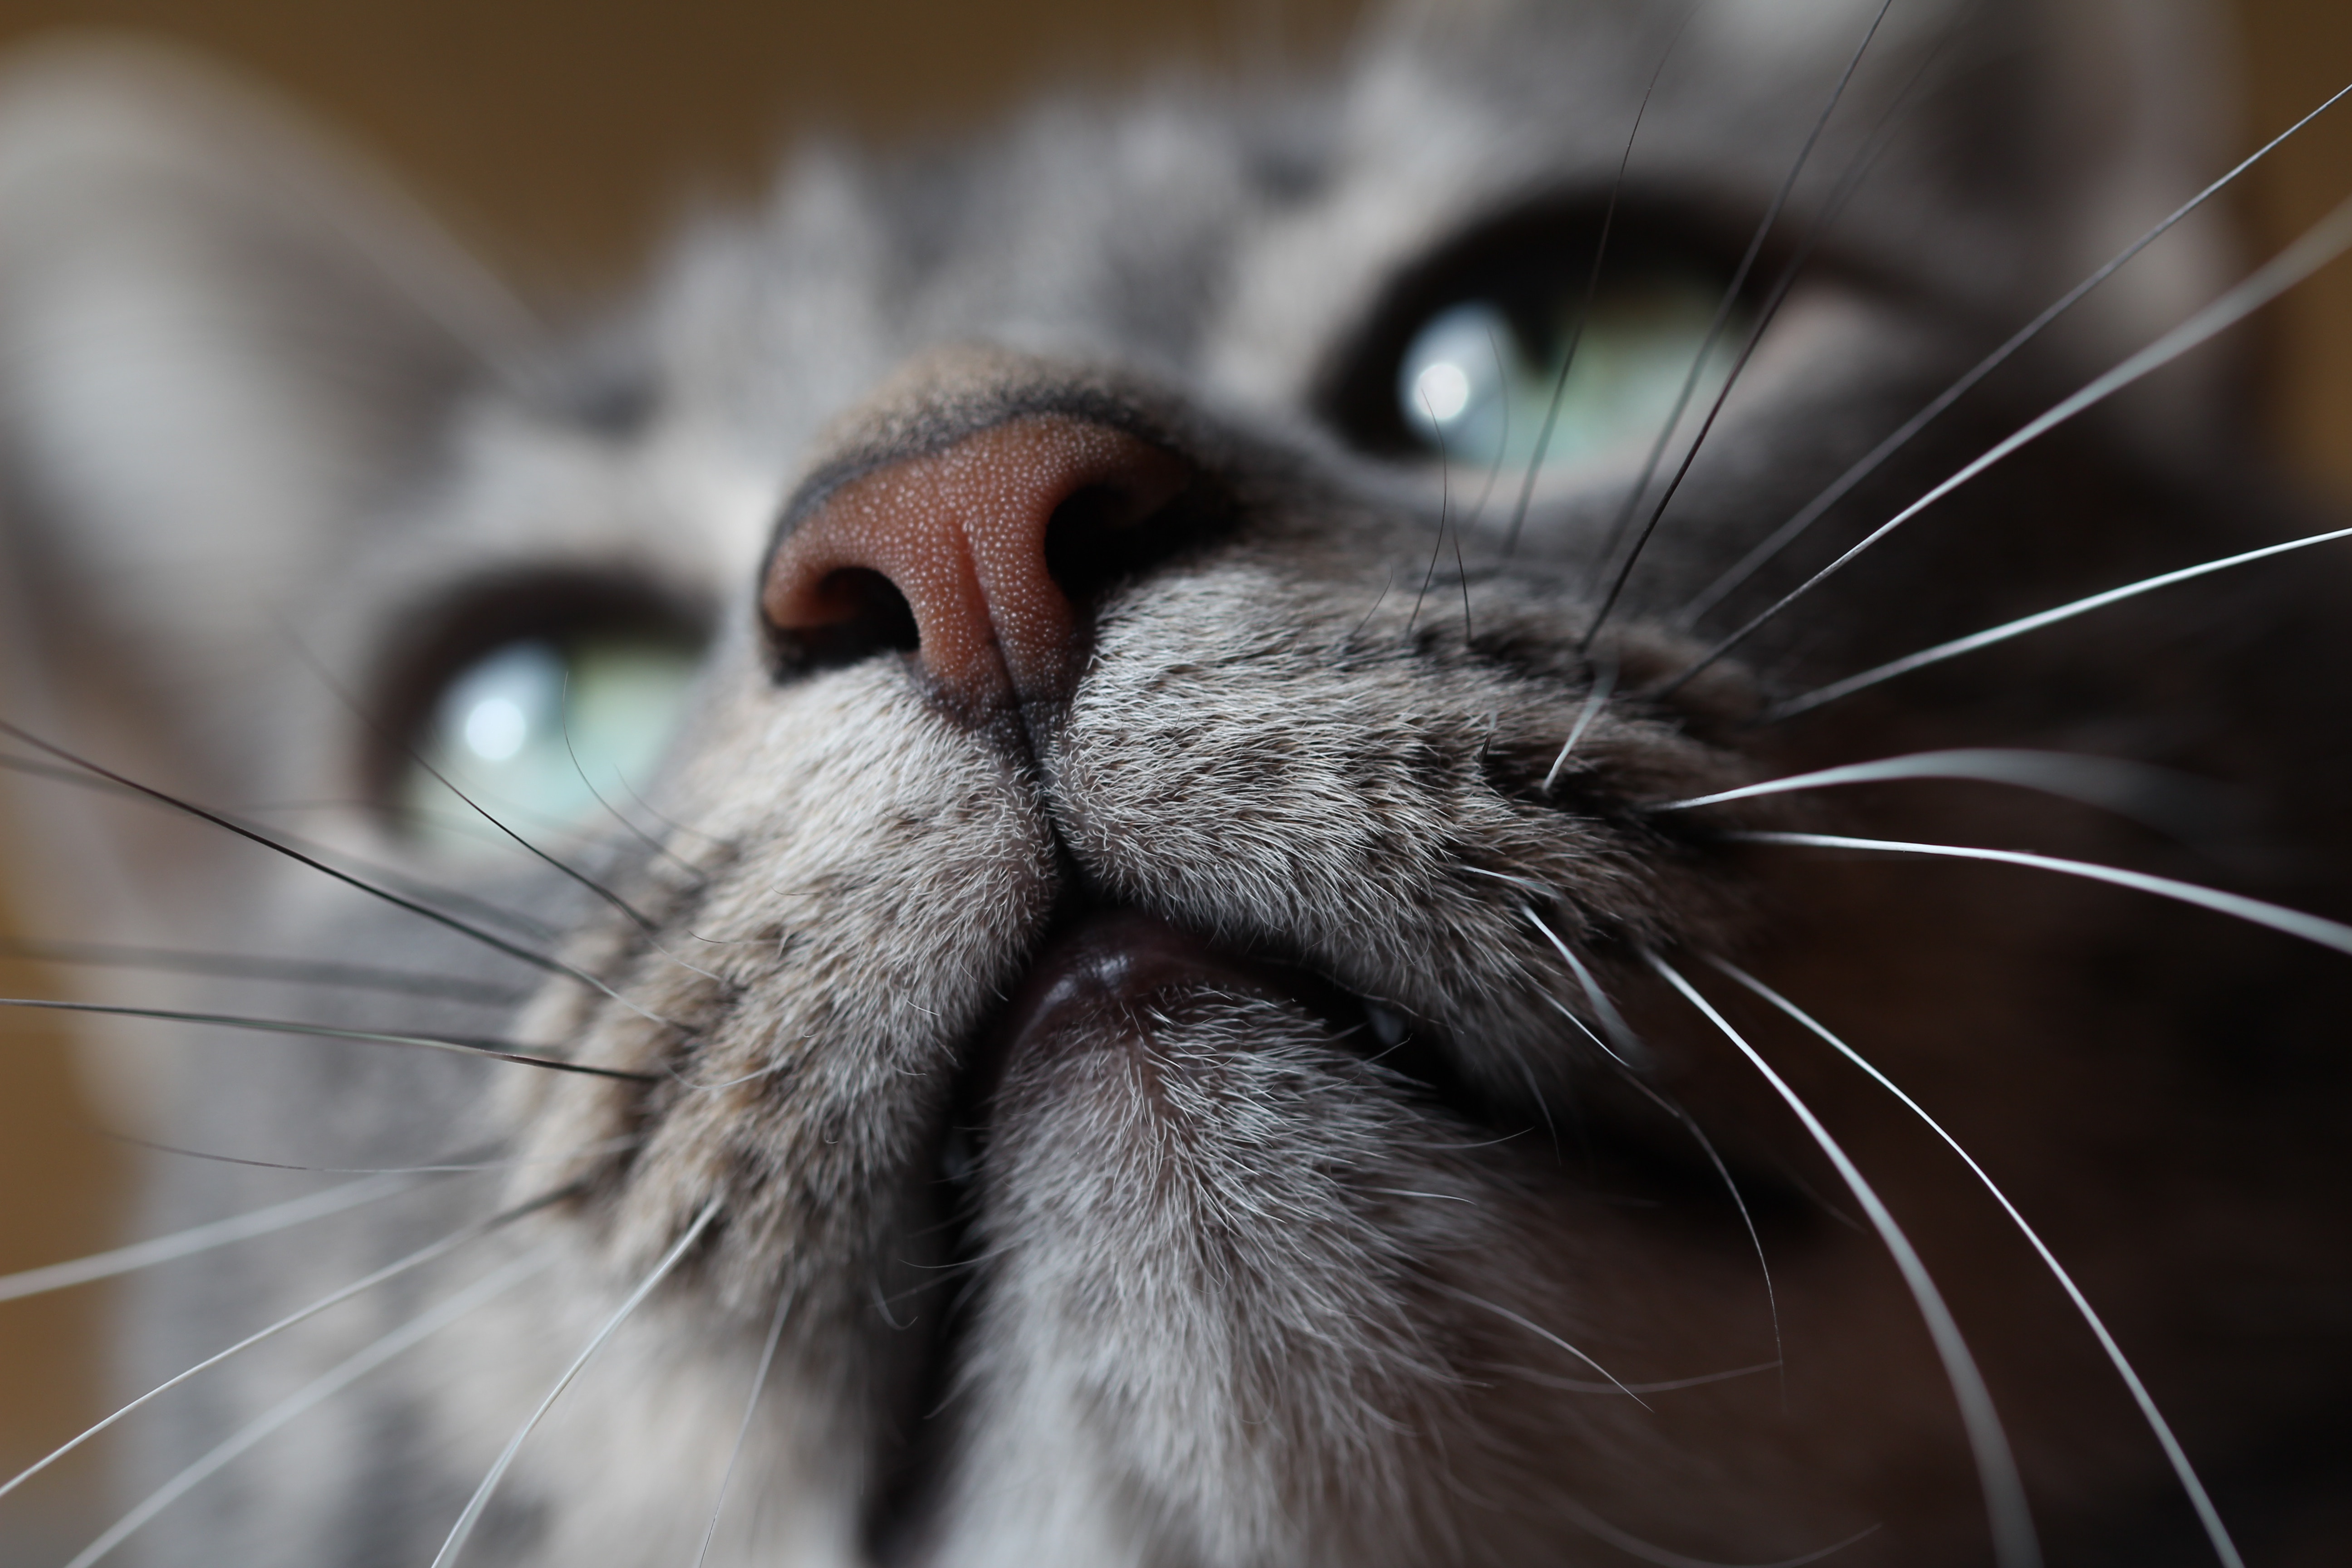
Label: cat